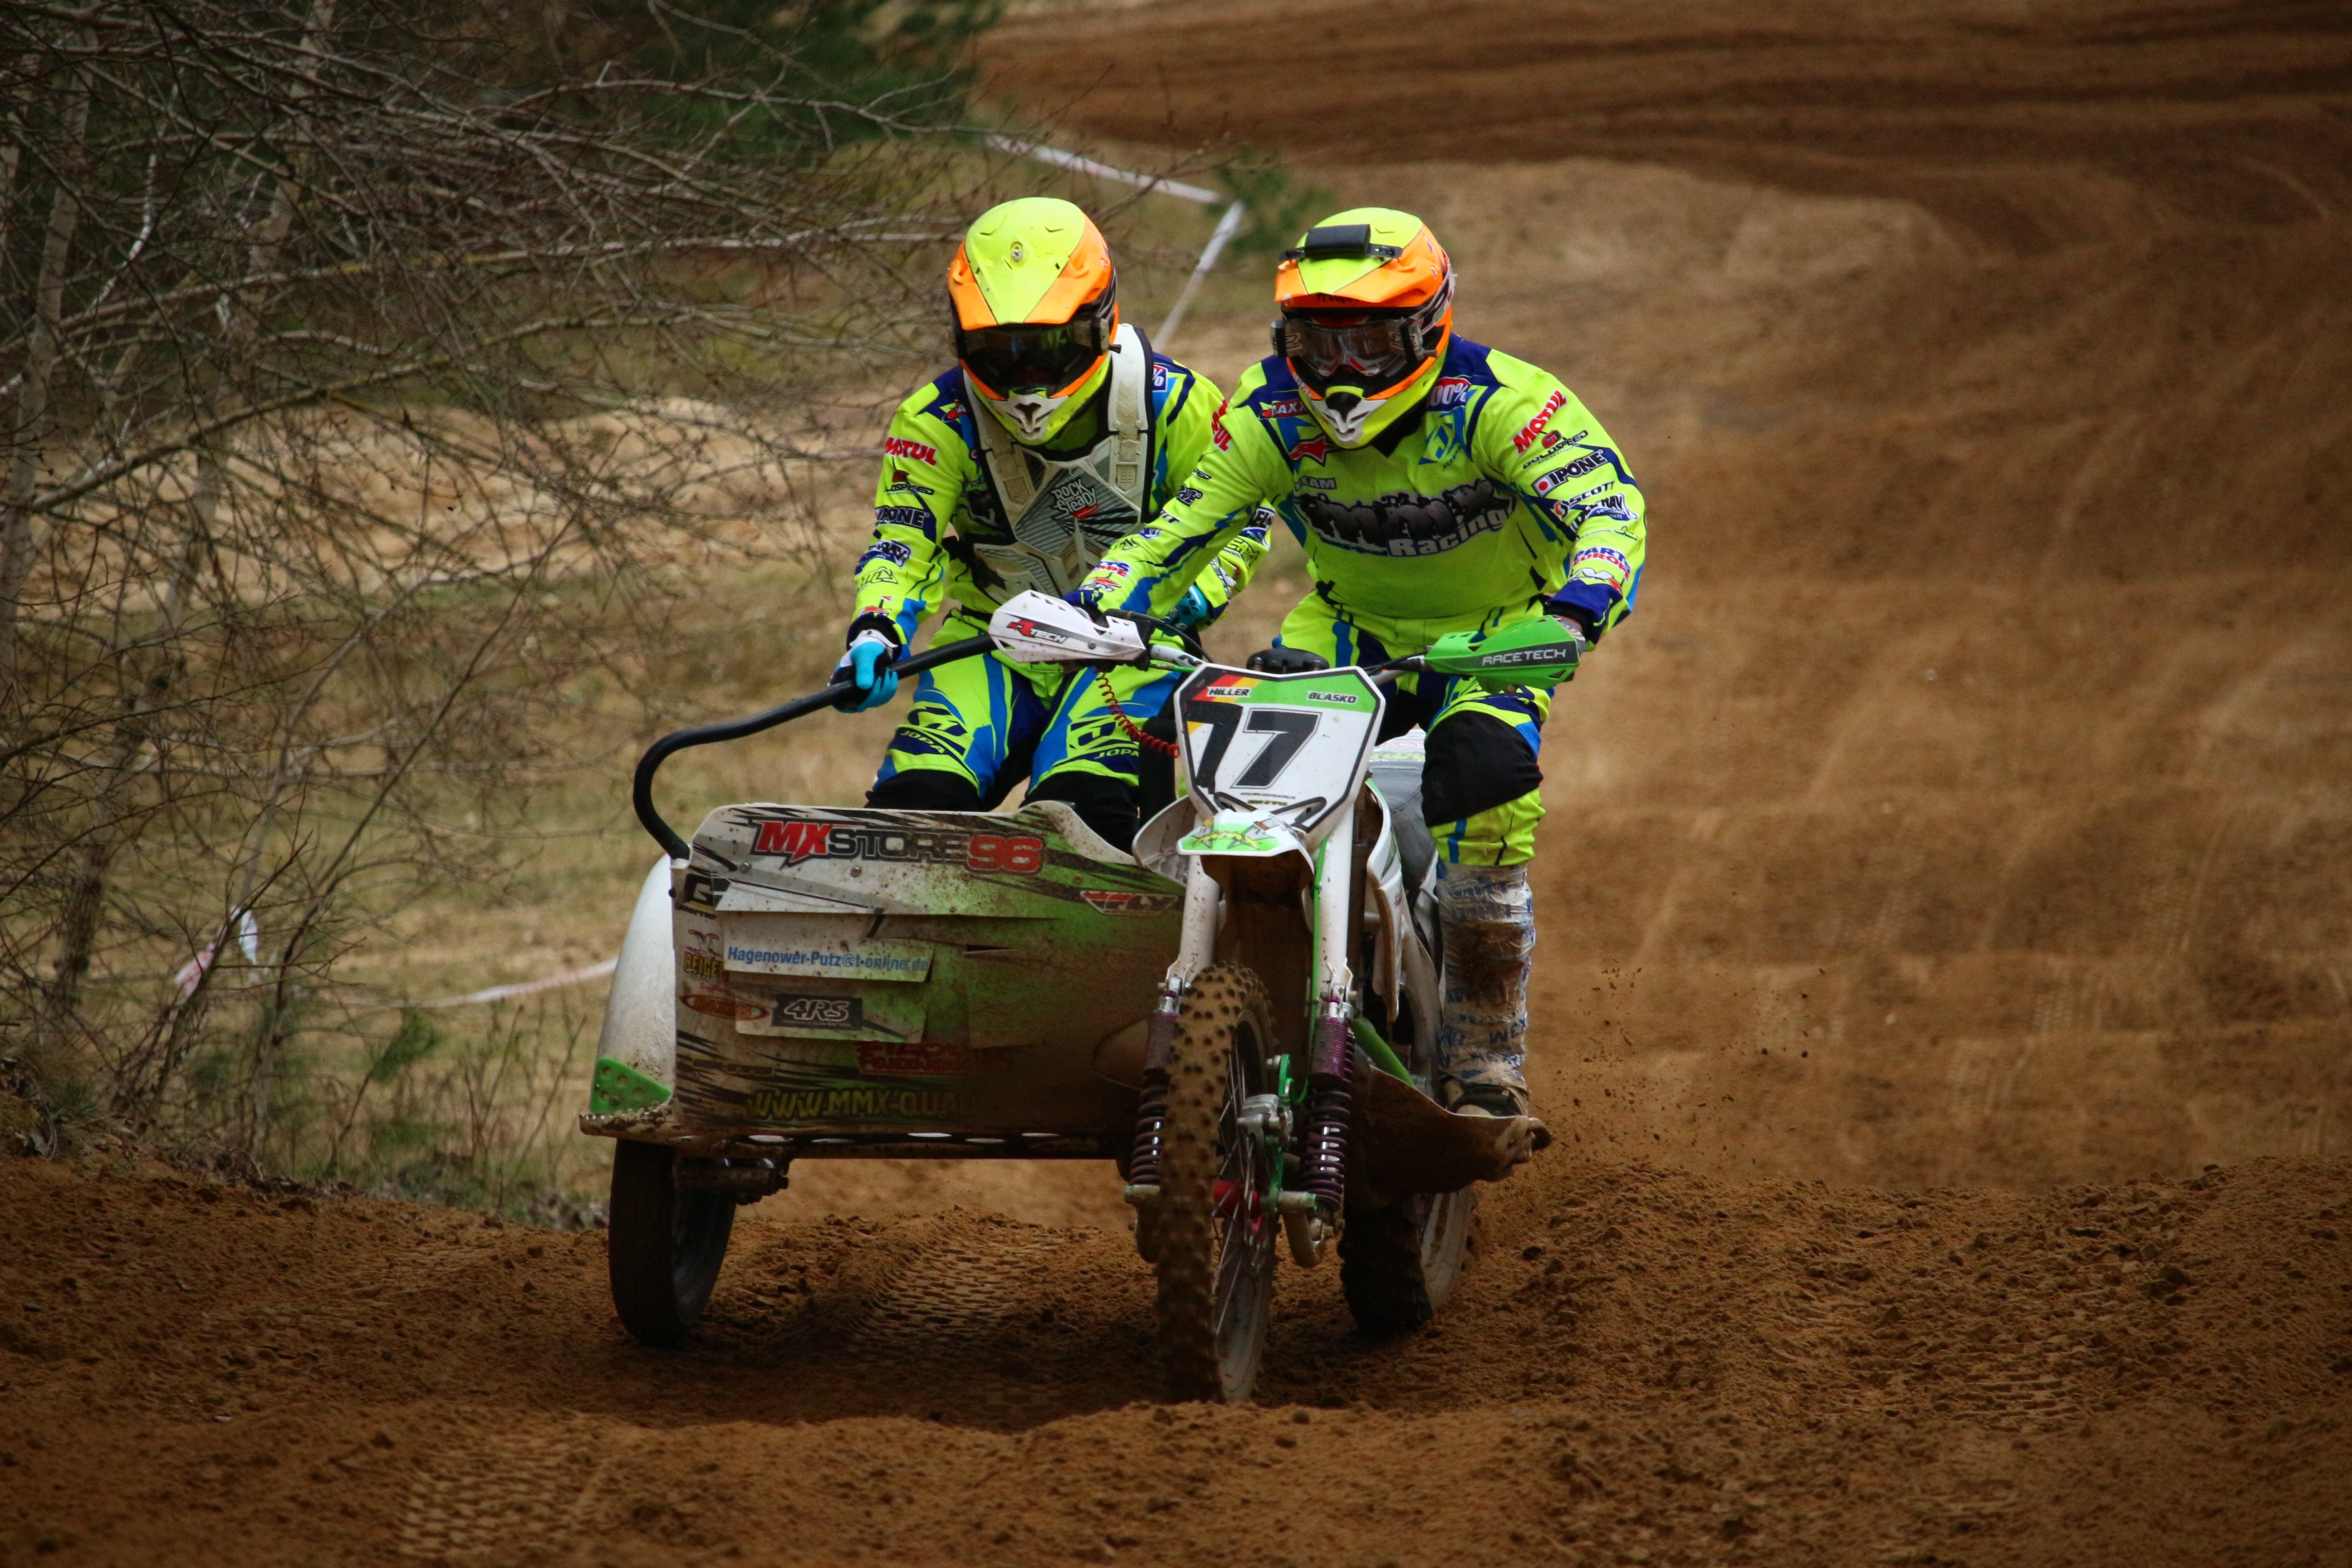
sand, motorcycle, motocross, soil, cross, extreme sport, race, sports, racing, sidecar, motorsport, motocross ride, motorcycle racing, off roading, motorcycle speedway, endurocross, dirt track racing